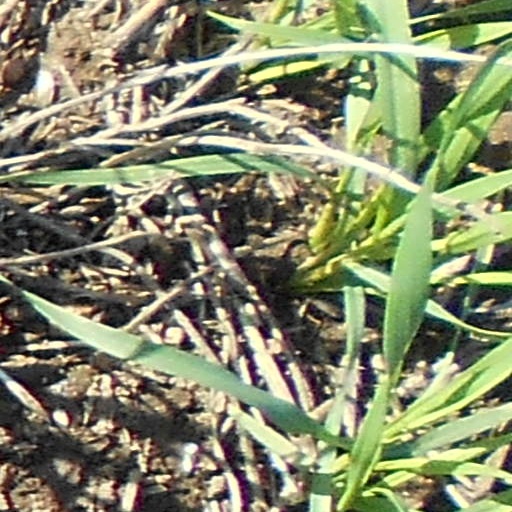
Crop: wheat